Gaston III, Count of Foix

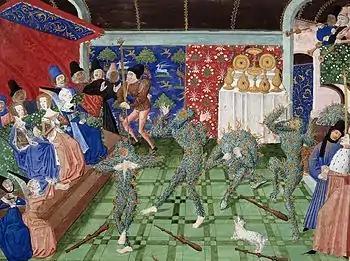
Yvain, Fébus' favorite son, died in 1393 following the notorious "Bal des Ardents" incident. "Chronicles" of Froissart. BL, Harley 4380, f° 1.

Eleanor was the youngest child of and was either dedicated to celibacy or the convent until her uncle's intervention. After several children who died in infancy, Eleanor was approaching her forties when she gave birth to Fébus. Though the marriage between Gaston II and Eleanor was not particularly warm, Gaston II still regarded his wife with respect and esteem. Gaston II spent most of his life fighting for the French king, and it was during a truce between the French and the English that he left for Andalusia at the call of King Alfonso XI of Castile. Gaston would not return, dying on 26 September 1343 during the Siege of Algeciras. During her husband's many absences, Eleanor played an essential role in educating Fébus. Thanks to the will left by Gaston II before his departure for Andalusia, Eleanor served as tutor and regent of the heir until his legal majority (14 years). Fébus' mother would continue to manage his property as curator until he was 21 years old. The homage tour that Eleanor organized for Fébus was a major achievement and proved fundamental for her son's career and demonstrated her considerable administrative skills. Eleanor died around 1369, near Le Mas-d'Azil in the County of Foix.